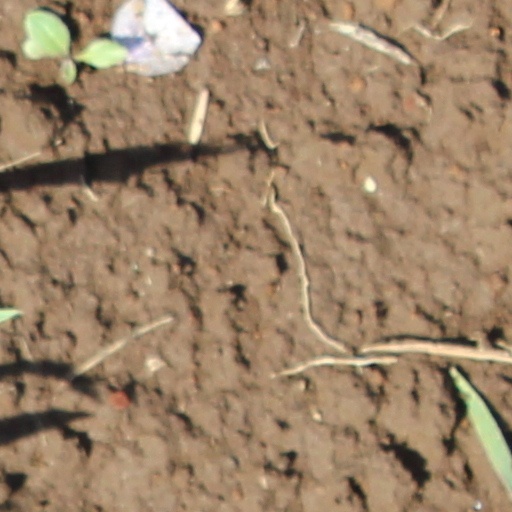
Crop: wheat